Mary Bell (aviator)

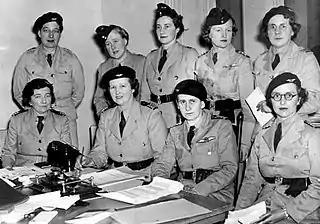
Bell seated at a council meeting of the Women's Air Training Corps

Australia having declared war on Germany on 3 September 1939, the RAAF Air Board met in November to discuss Bell's letter, but postponed taking action. She continued to lobby, as did several other women's groups seeking to support the war effort and free male staff for overseas postings.